Joseph Cahill

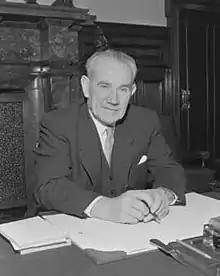

John Joseph Cahill (21 January 189122 October 1959), also known as Joe Cahill or J. J. Cahill, was a long-serving New South Wales politician, railway worker, trade unionist and Labor Party Premier of New South Wales from 1952 to his death in 1959. Born the son of Irish migrants in Redfern, Cahill worked for the New South Wales Government Railways from the age of 16 before joining the Australian Labor Party. Being a prominent unionist organiser, including being dismissed for his role in the 1917 general strike, Cahill was elected to the Parliament of New South Wales for St George in 1925.